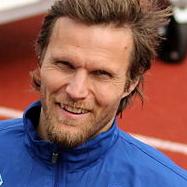
Age: 37